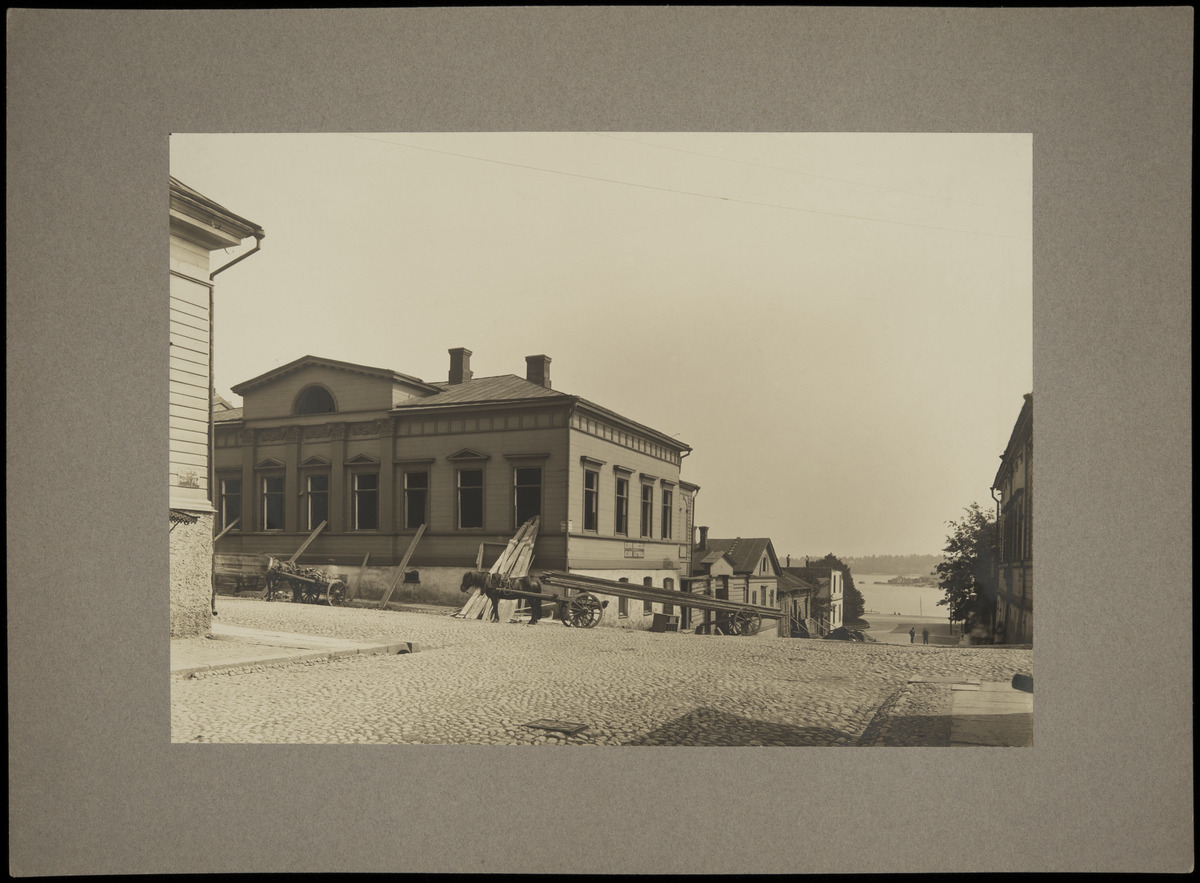
Maneesikatu 3 - Konstantininkatu 19 (nyk
sisällön kuvaus: Maneesikatu 3 - Konstantininkatu 19 (nyk. Meritullinkatu), taloa puretaan. Taustalla Maneesikatu 1. mustavalkoinen
Kuvaaja: Rosenbröijer, A.E., valokuvaaja
Ajankohta: kuvausaika 08.06.1903
Paikka: Suomi, Uusimaa, Helsinki, Kruununhaka Helsinki, Maneesikatu 1, 3. Meritullinkatu 19
Aiheet: puurakennukset, työmaat, purkaminen, hevosajoneuvot, kadut, eläimet hevonen, vaunut, liikenne, kiveys, kilvet katukilvet